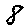
Label: 8